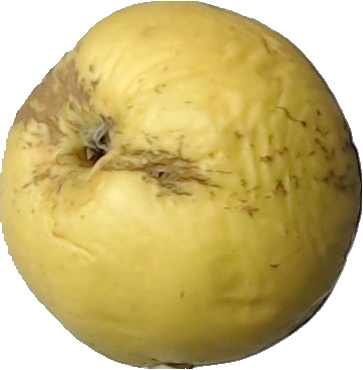
Label: apple_golden_1